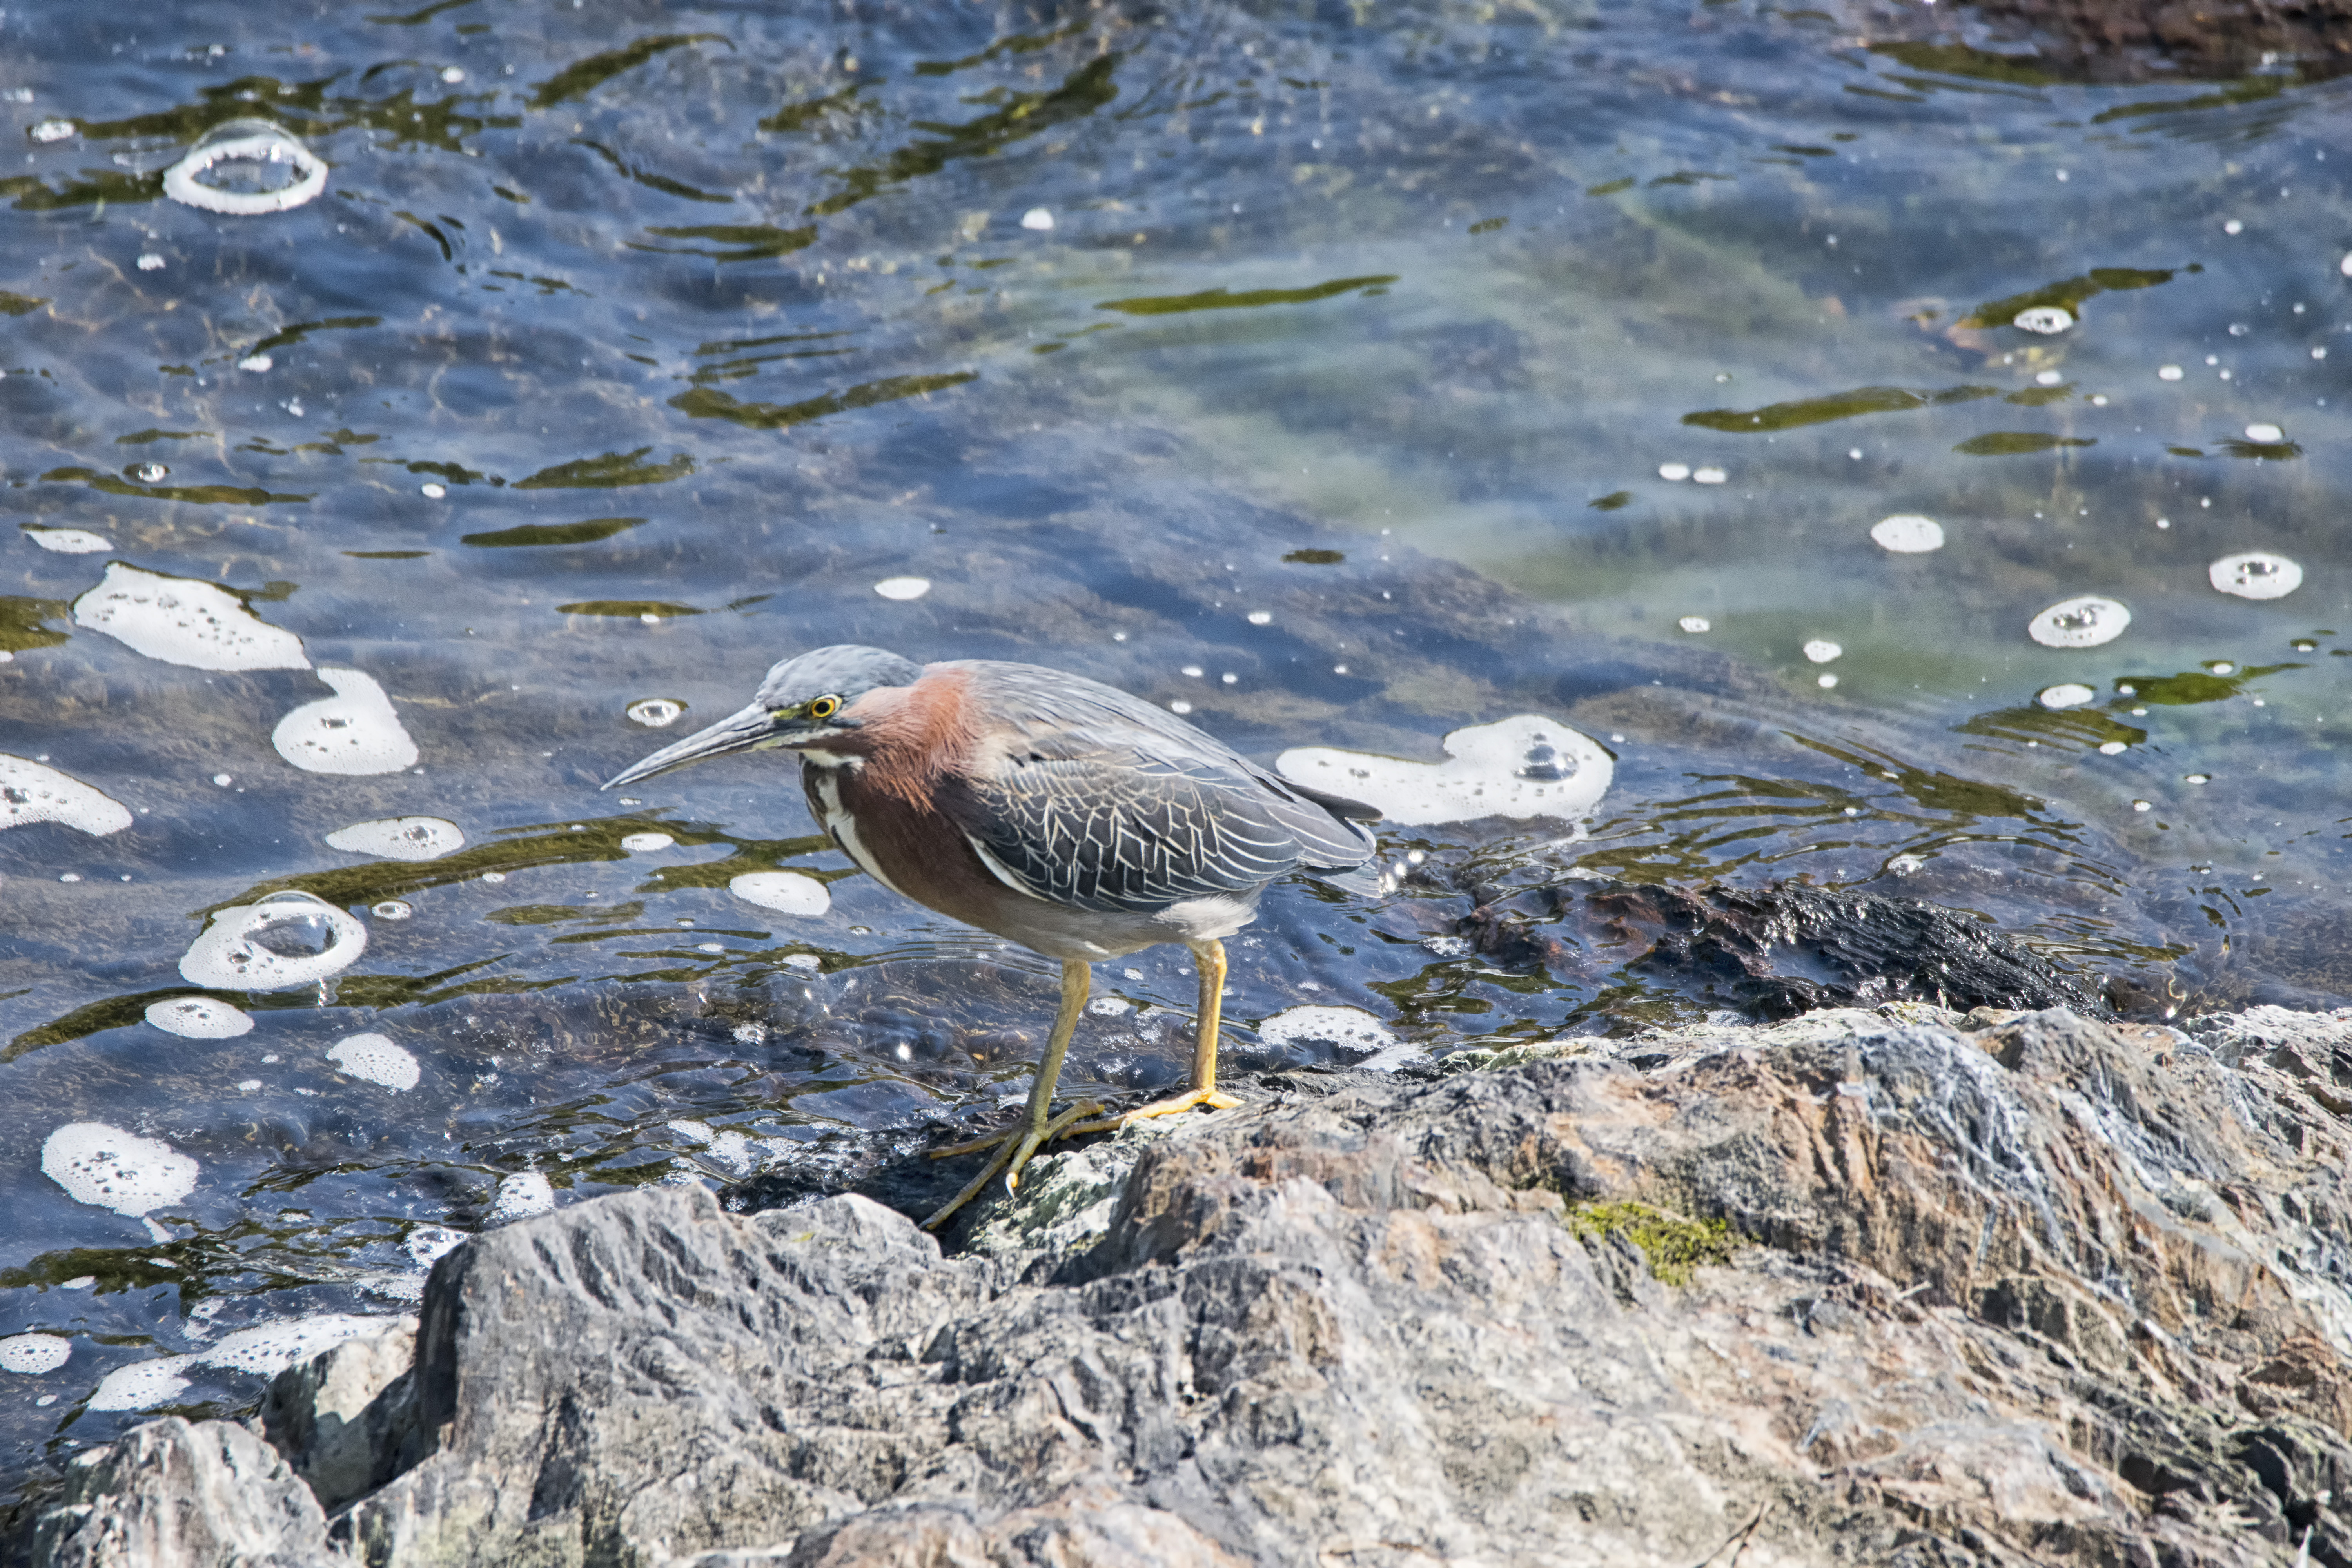
sea, water, nature, bird, wildlife, green, fauna, canada, vertebrate, vert, quebec, heron, shorebird, sherbrooke, oiseau